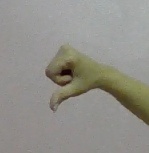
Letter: waw